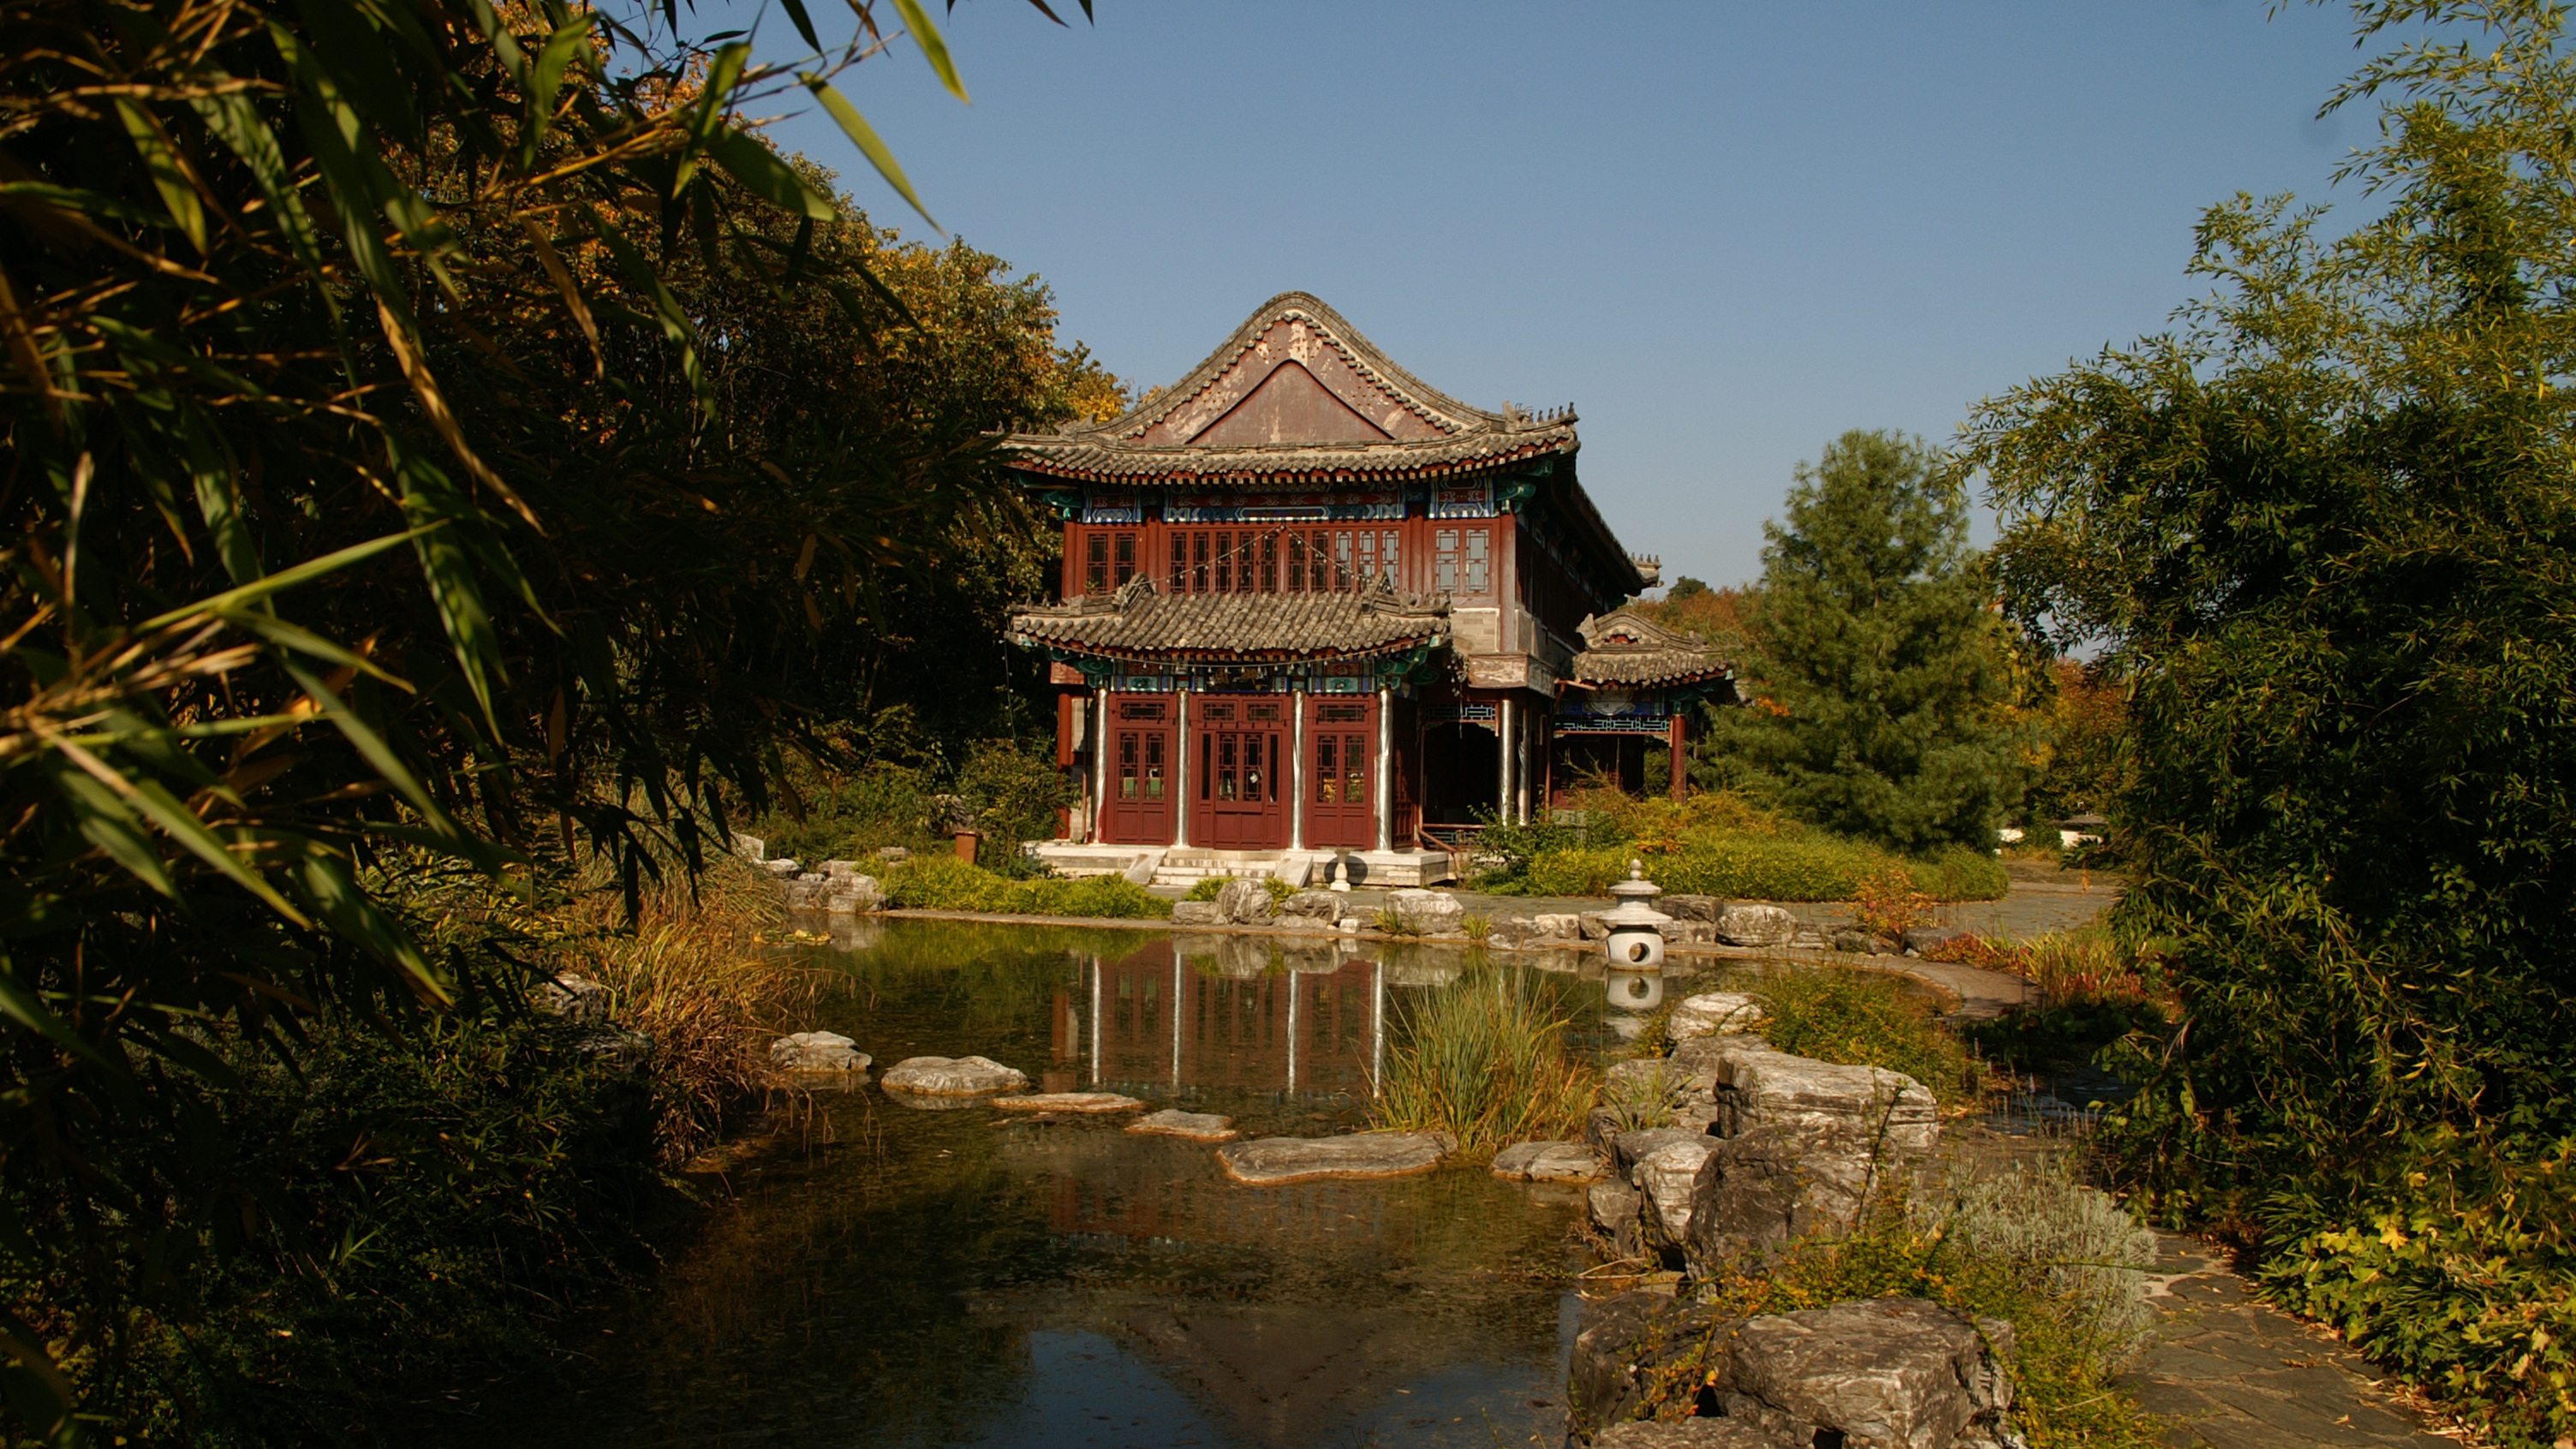
architecture, building, chateau, autumn, garden, place of worship, temple, shrine, estate, rural area, freiberg am neckar, chinahaus